Oats Street railway station

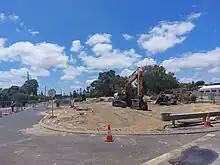
An excavator on a sandy, fenced-off construction site.

It was announced in February 2022 that to build the elevated railway, the Armadale and Thornlie lines would have to shut down for 18 months. In August 2022, the A$701 million contract was signed with the Armadale Line Upgrade Alliance, a consortium of Acciona Construction, BMD Constructions, WSP and AECOM. The 18 month shutdown commenced on 20 November 2023. Services recommenced between Perth, Beckenham and Thornlie on 8 June 2025.